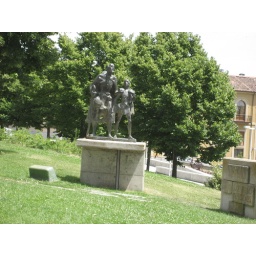
Lazarillo de Tormes...by the river Tormes...basically book we read in school